Cannibalism in the Americas

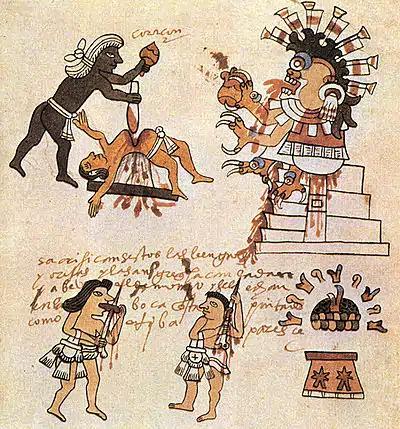
Aztecs sacrificing a victim and bleeding their tongue and ears

In February 1864, eight Haitians – four men and four women – were sentenced to death and executed for having murdered and cannibalized a girl in a Vodou ritual held in a village near Port-au-Prince. Accounts of the trial vary regarding the girl's age – reported to range from seven to twelve – but are otherwise largely in agreement. The niece of one of the men was kidnapped while her mother was away, and a few days later, "strangled, flayed, decapitated and dismembered" in a sacrificial ritual allegedly held to make her uncle wealthy. Her remains were then cooked and eaten, with some evidence indicating that more than the eight people found guilty might have eaten her flesh. There are two other accounts of cannibalistic Vodou ceremonies by self-claimed eyewitnesses from the 1870s and 1880s, but their reliability is disputed.